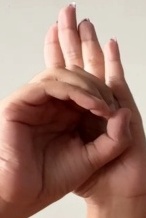
ASL sign: 0